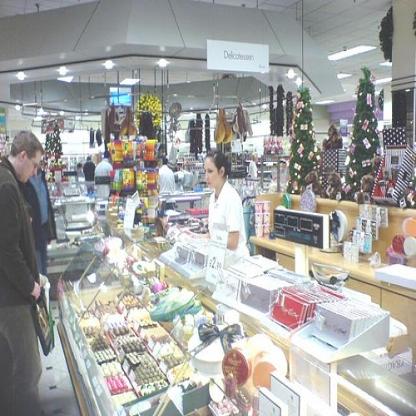
Scene: Indoor